Yūto Yoshida

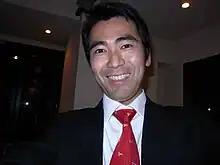
Mayor Yūto Yoshida

After graduating from Yokosuka High School in 1994 and Waseda University in 1999, Yoshida worked at Accenture for two years and then studied political science at graduate school.